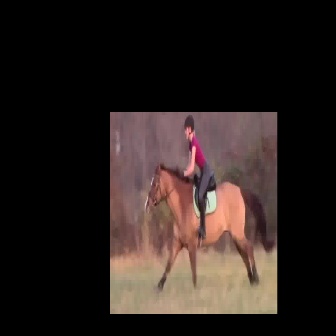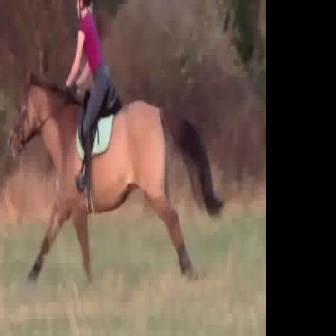
  Please identify the target specified by the bounding box [144,162,274,292] in the first image and locate it in the second image. Return the coordinates in [x_min,y_min,x_max,y_max] format.
Answer: [7,66,224,283]